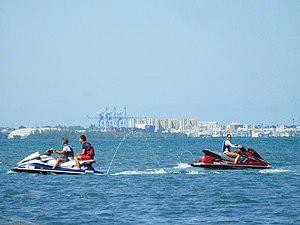
Scooter de mer Sports et loisirs sur l'eau